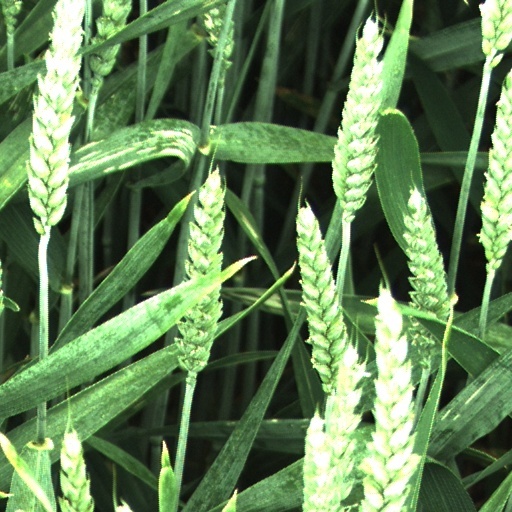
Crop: wheat